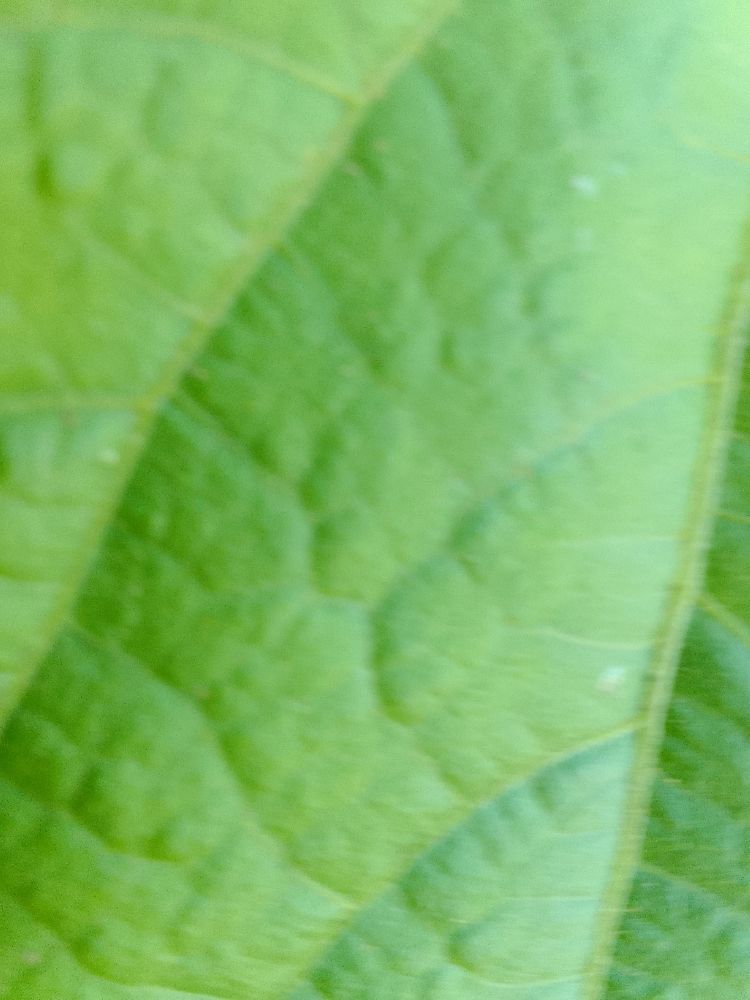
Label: healthy